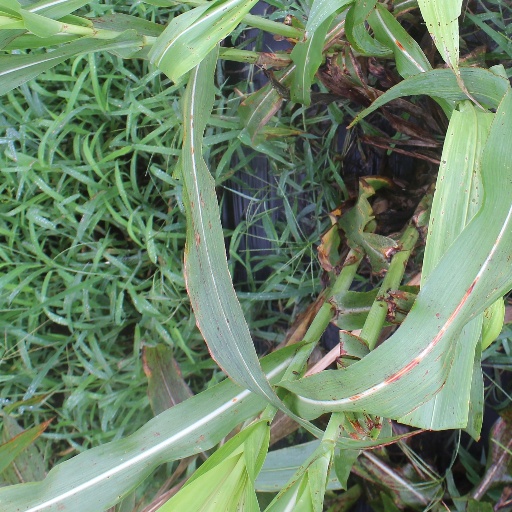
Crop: sorghum